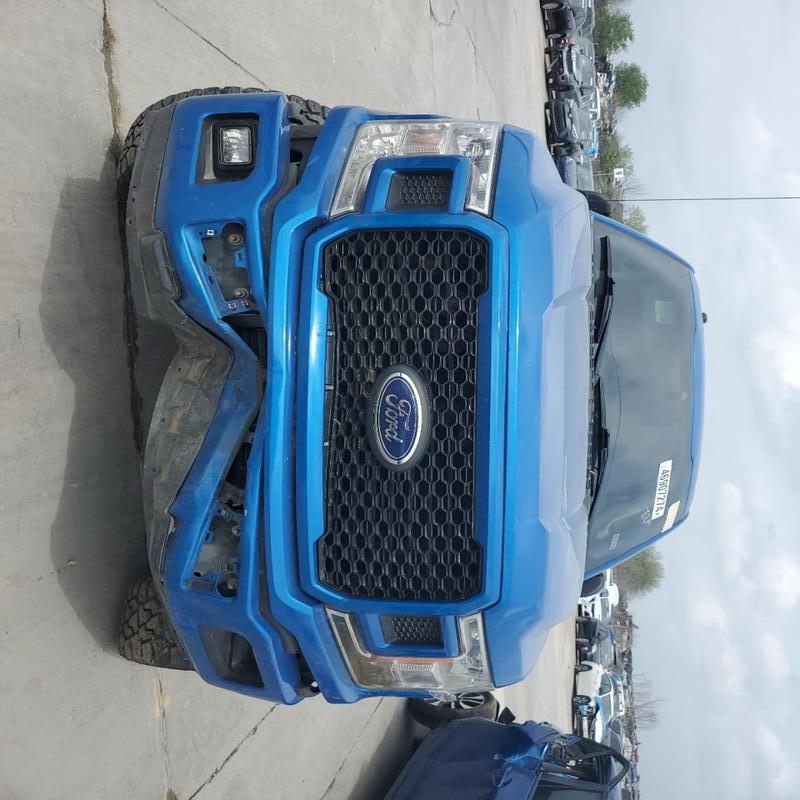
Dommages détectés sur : pare-choc avant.
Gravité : majeur